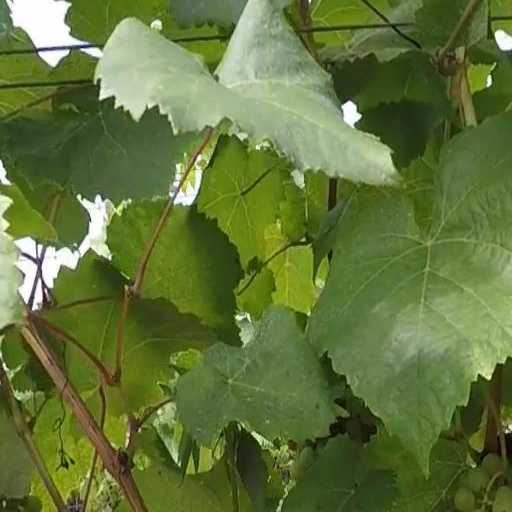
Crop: grape